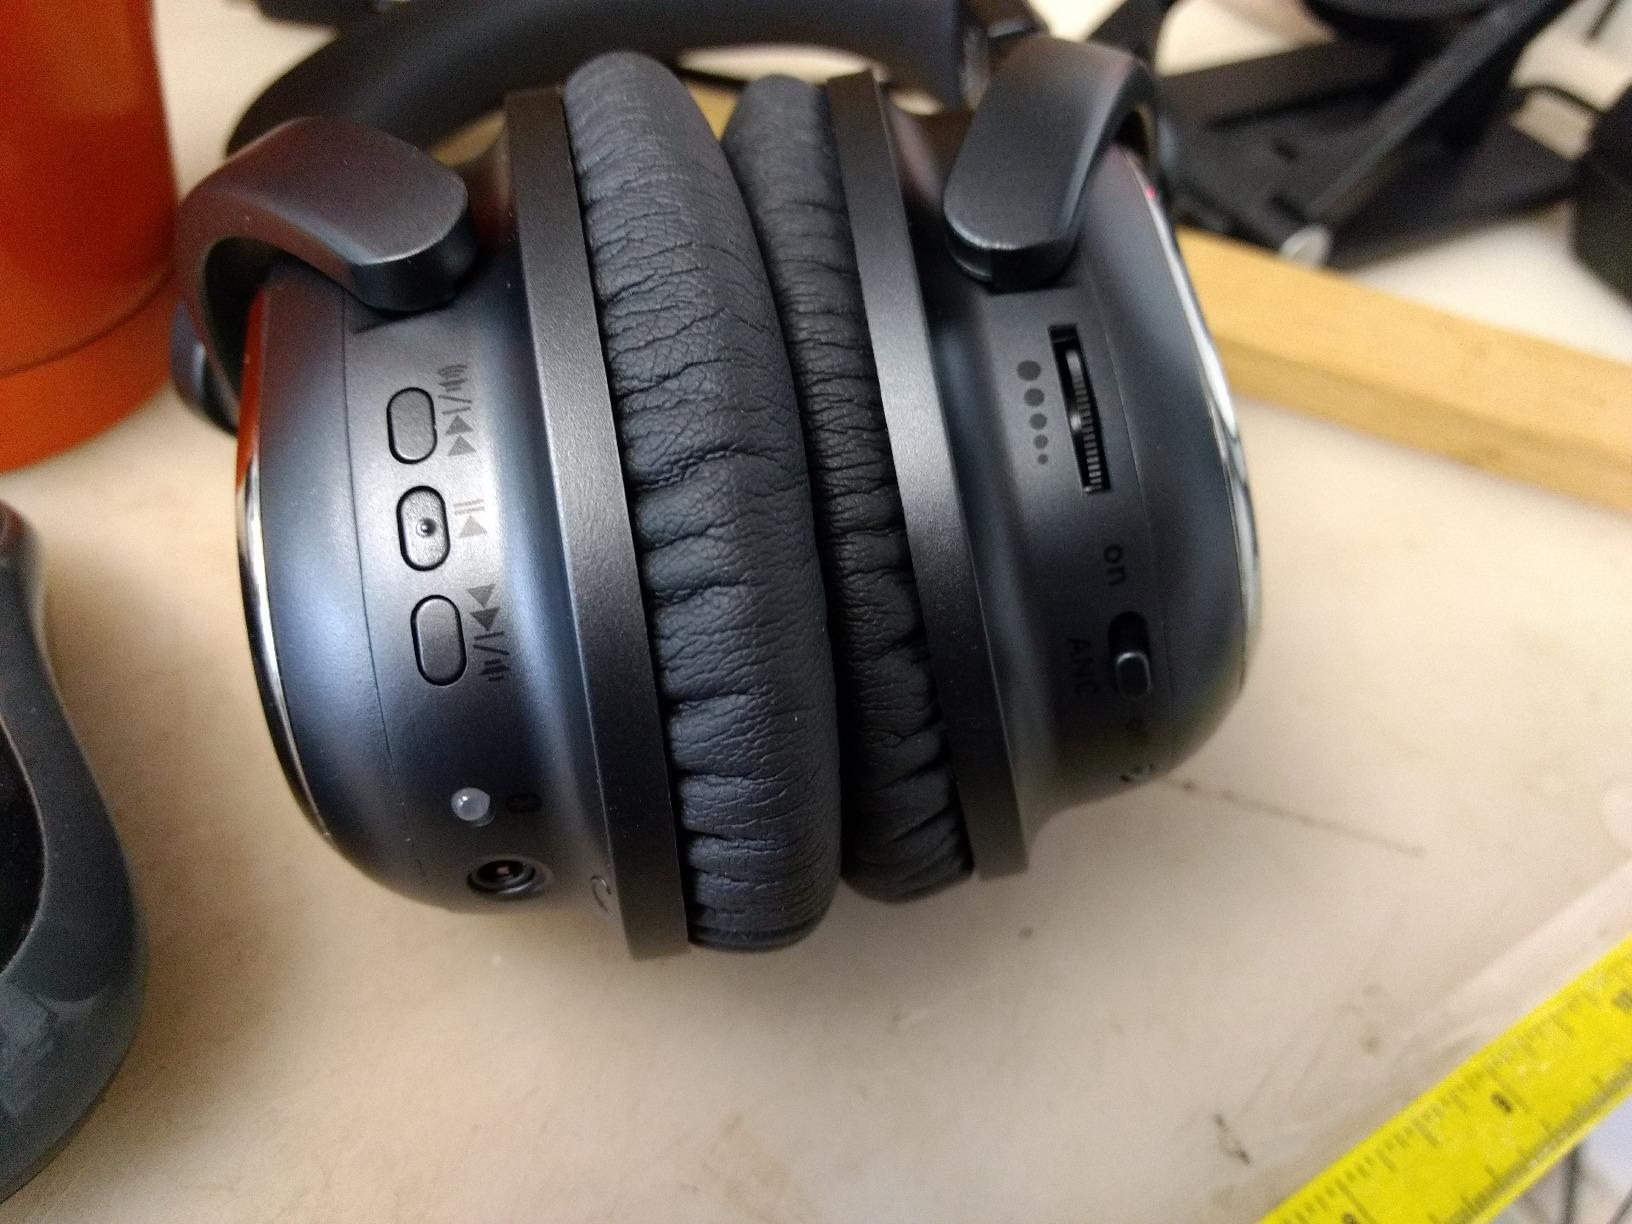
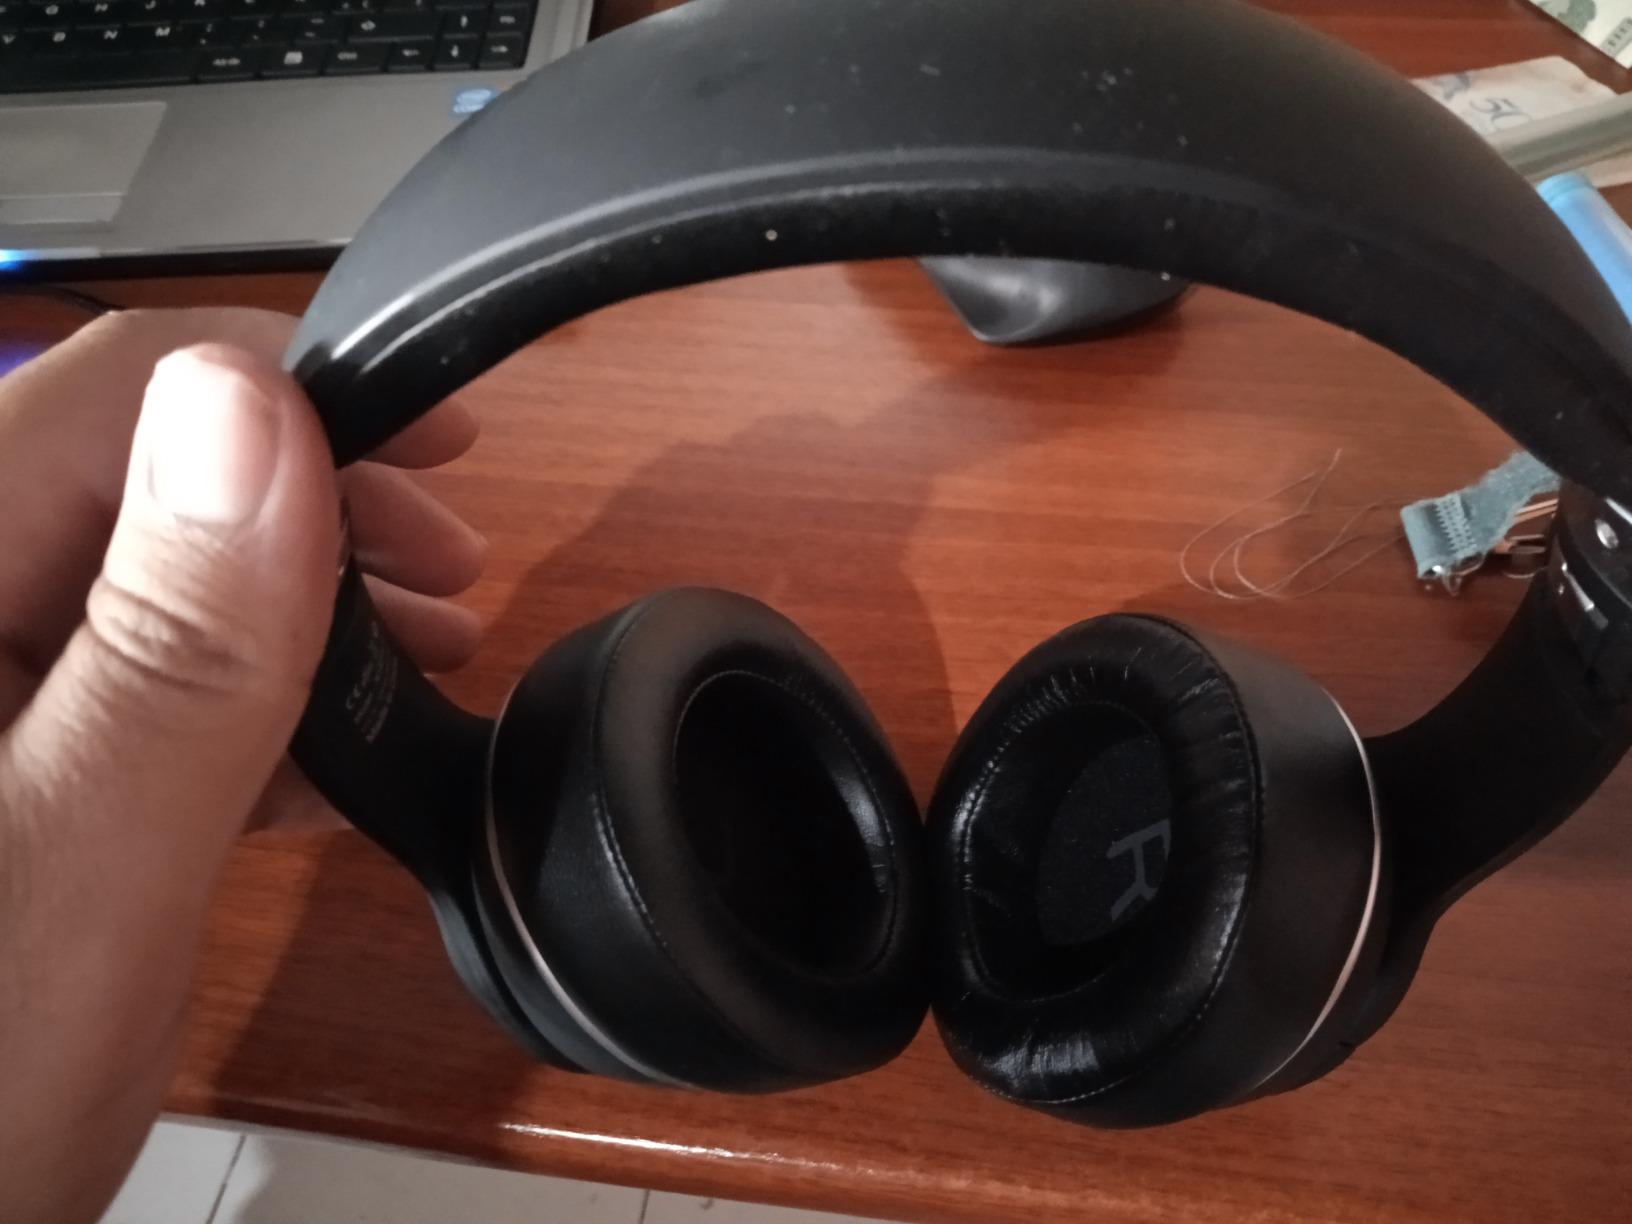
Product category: headphones
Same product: no